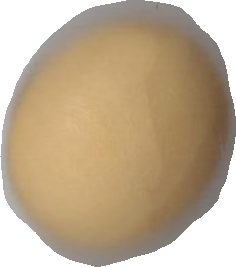
Variety: Grobogan